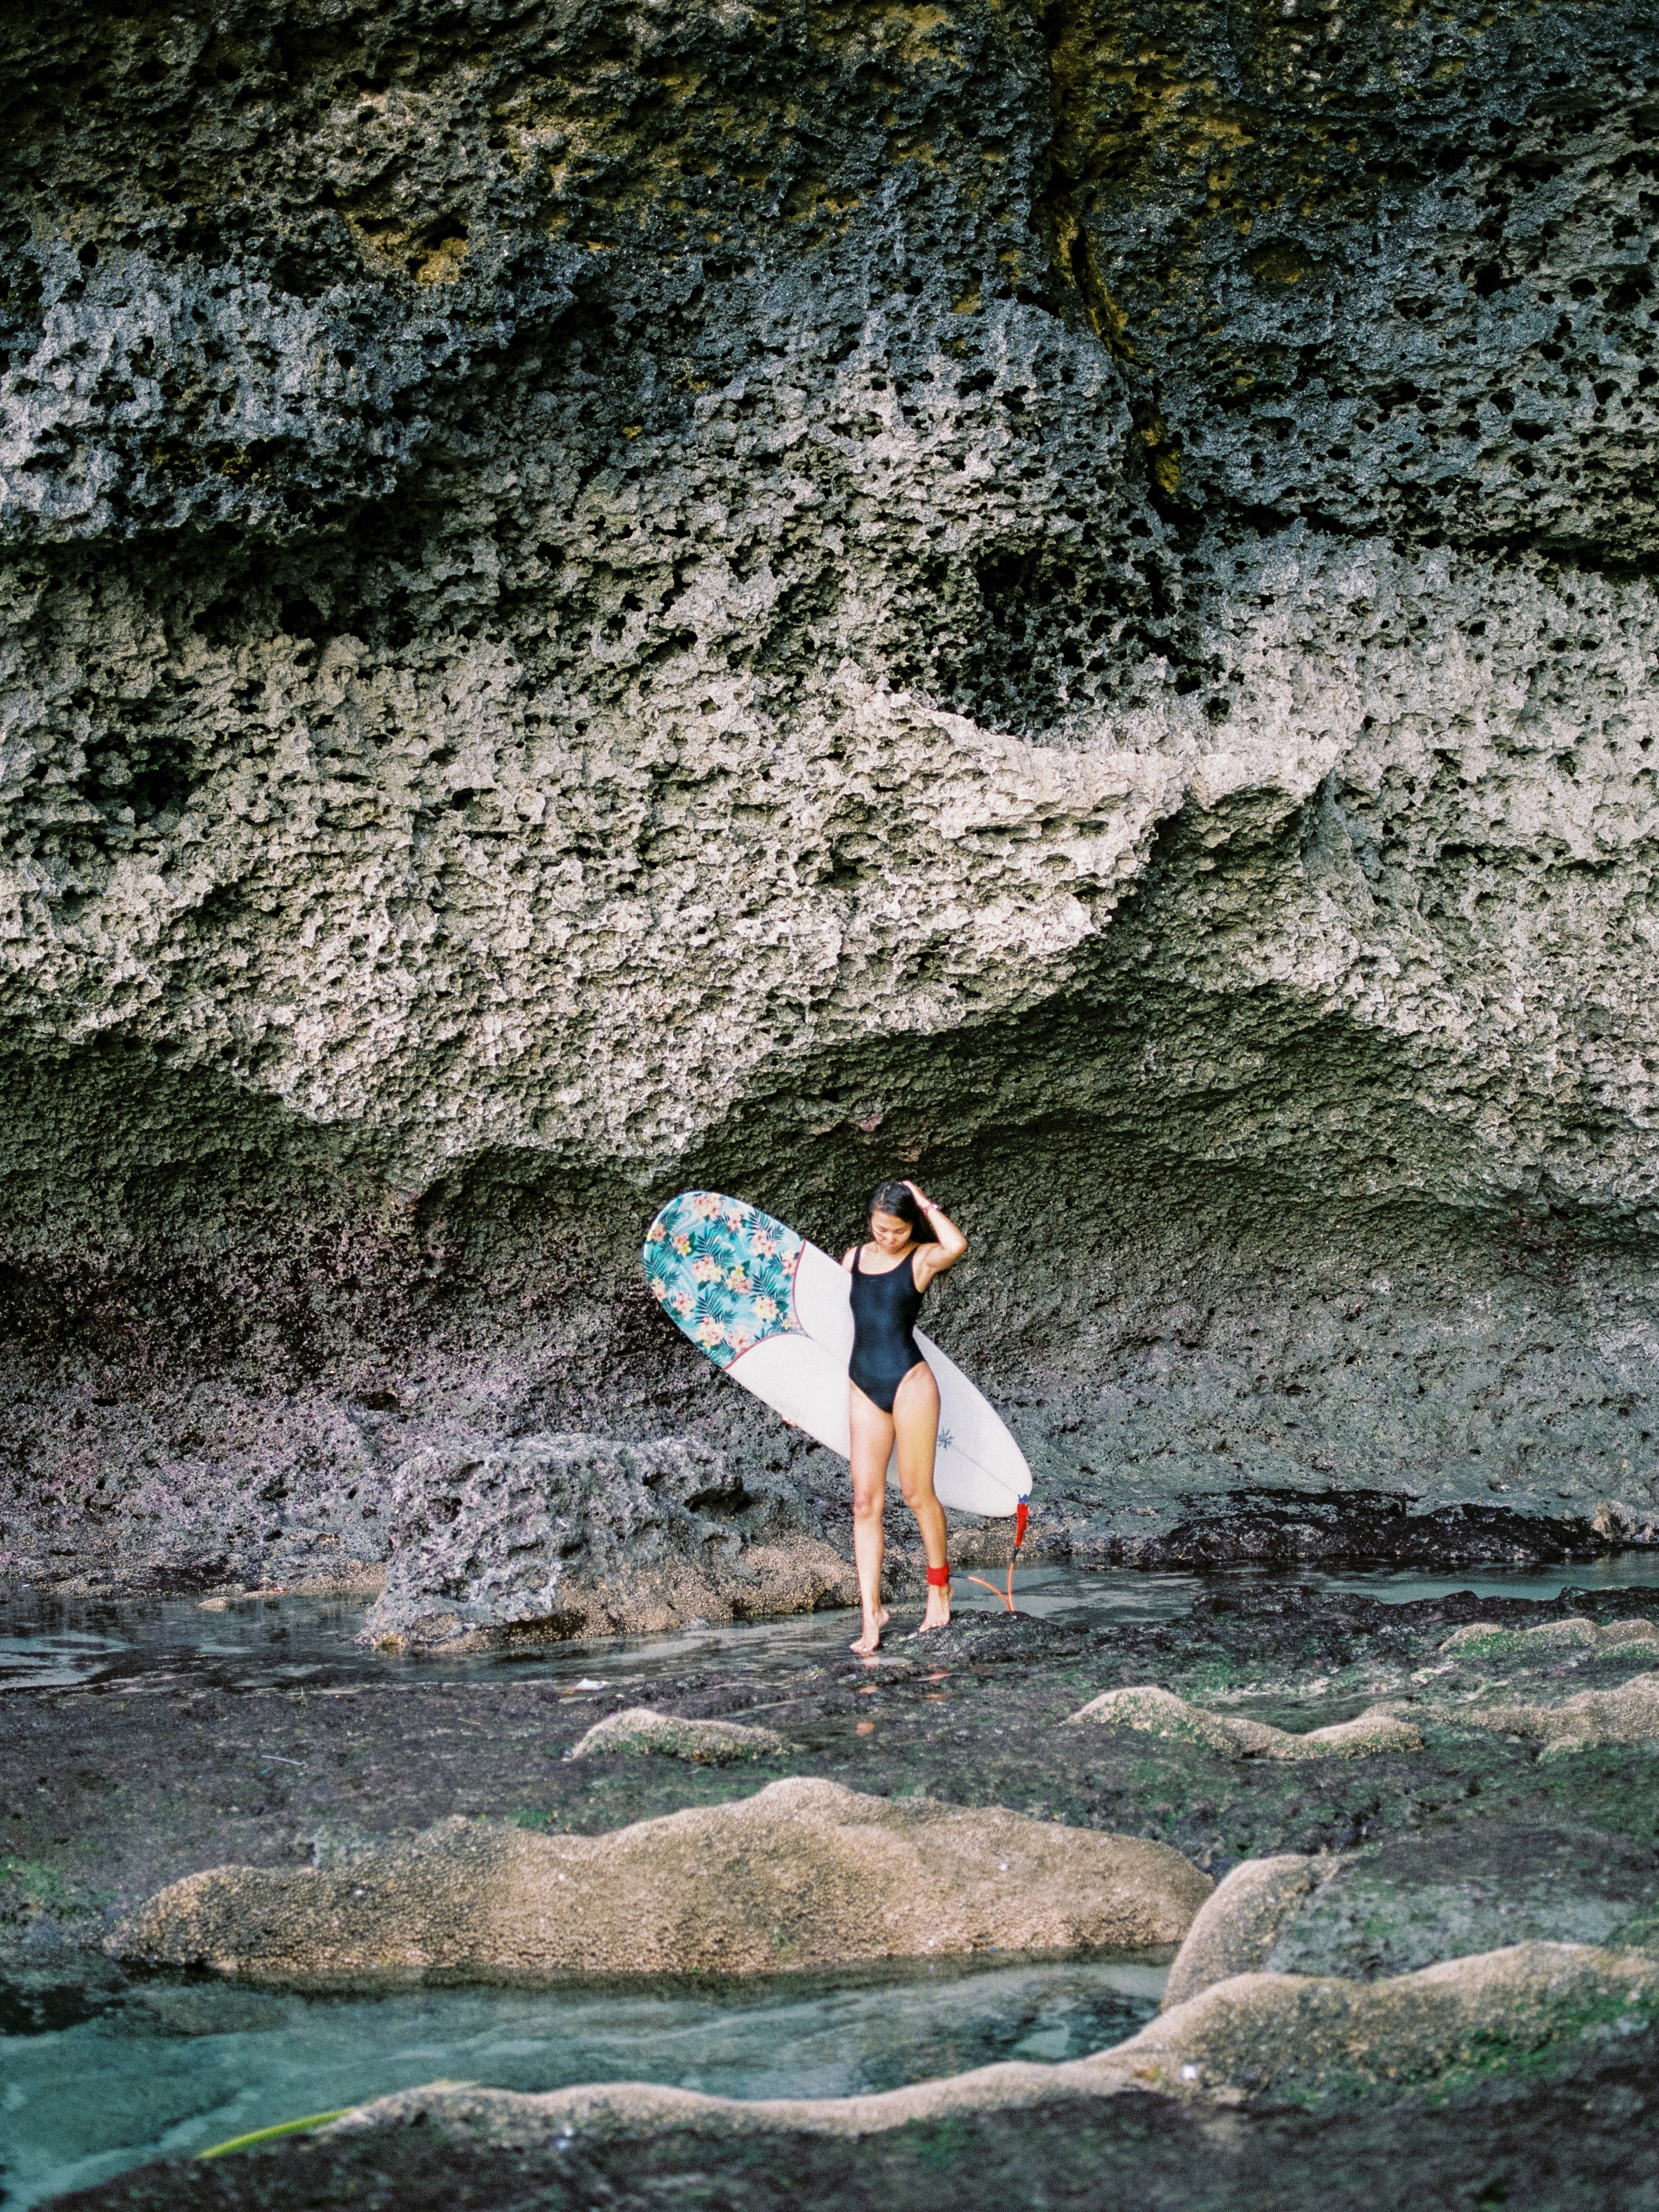
woman, water, shorts, People in nature, surfboard, coastal and oceanic landforms, bedrock, terrain, Surfing Equipment, landscape, leisure, geological phenomenon, recreation, wind wave, trunks, wind, shore, coast, tree, rock, sand, sports, ocean, surface water sports, adventure, barefoot, extreme sport, wave, boardsport, surfing, fun, soil, fault, outcrop, shadow, water sport, vacation, beach, tide, individual sports, road, sea, klippe, tourism, grass, cliff